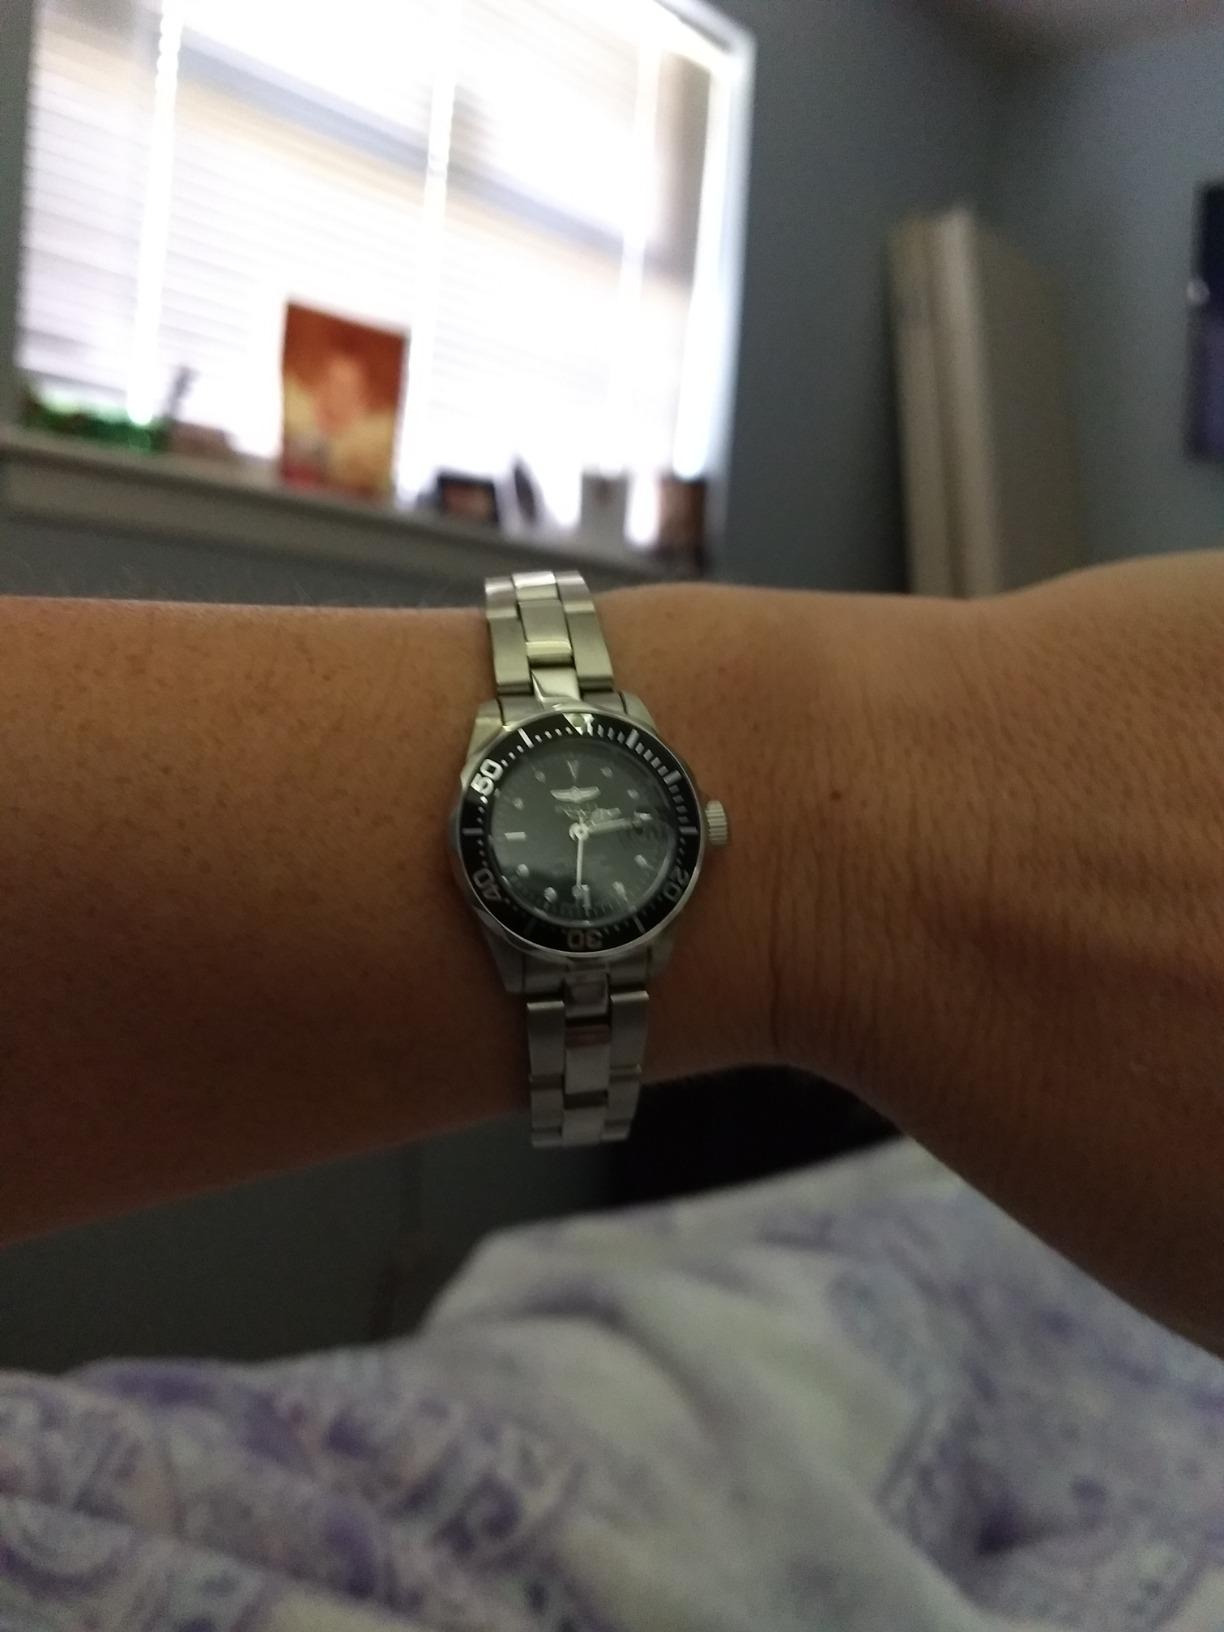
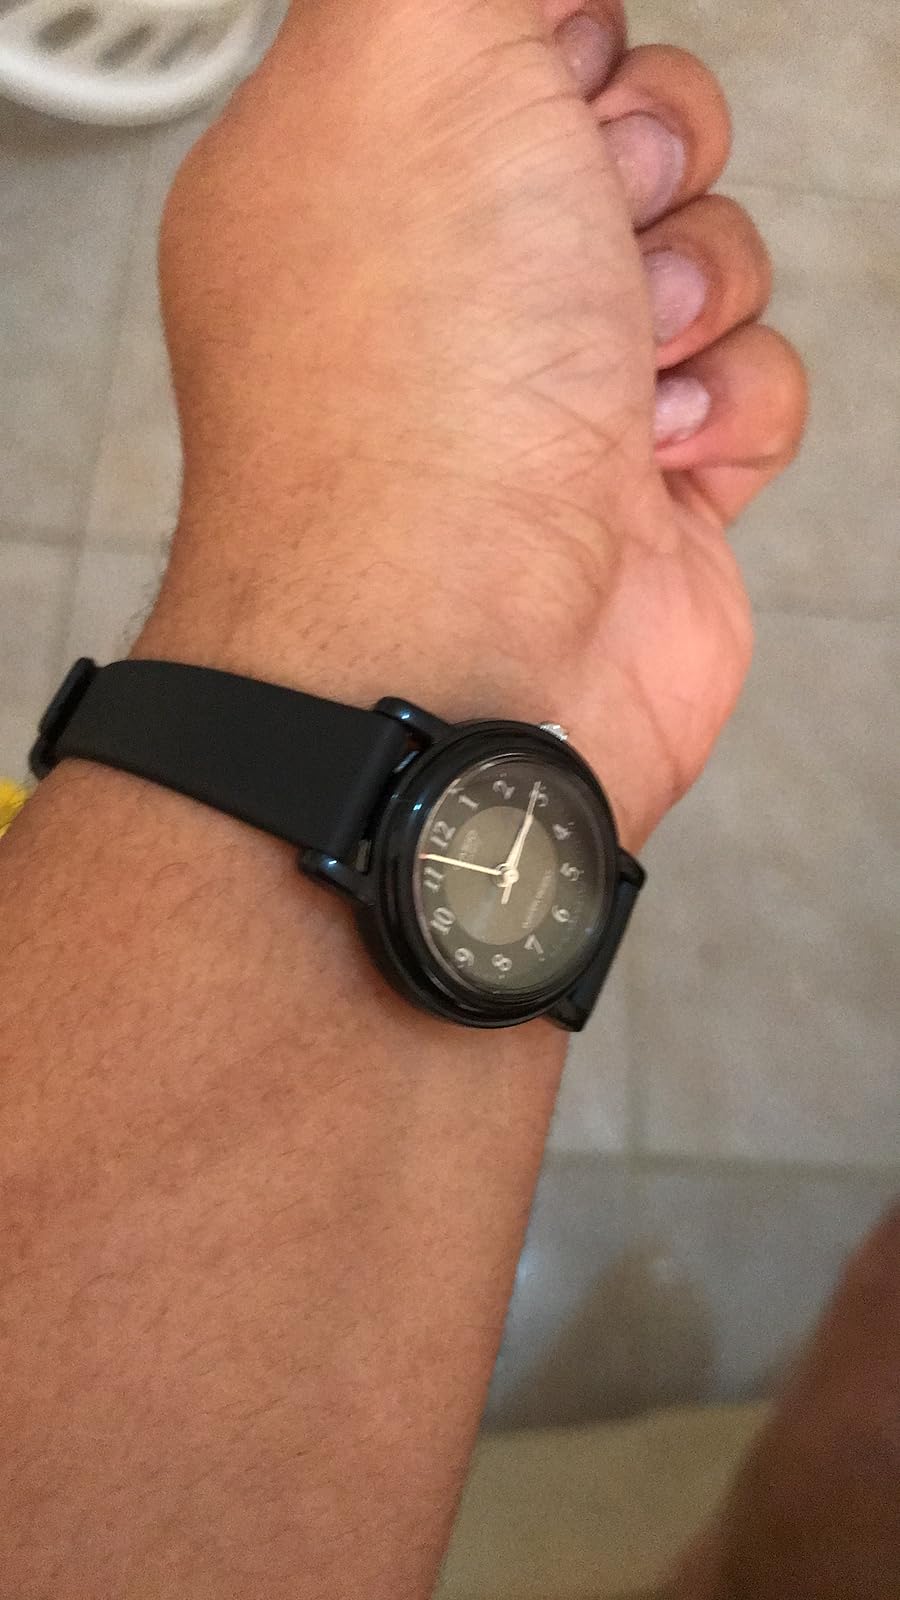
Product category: accessories_watch
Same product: no